Murder of Özgecan Aslan

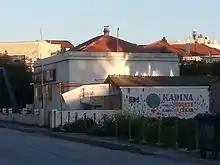
Graffiti and a poster in North Nicosia at the headquarters of a political party, reading "speak out against violence against women", following the murder

In Istanbul, protesters, most of whom were women, gathered in the İstiklal Avenue and marched to the Taksim Square on 14 February, also condemning the alleged inaction of the government and lack of official condemnation, with thousands further protesting in the Kadıköy district. In Ankara, protests took place despite police intervention, as demonstrators occupied a central park. Around a thousand protesters marched in İzmir, where almost all of them were women, who refused to let men join the protest. Protests also took place in Tarsus, Mersin, Adana, Bodrum, Eskişehir, Balıkesir, Batman, Samsun, Antalya and Tunceli, among other cities. Further protests took place in Istanbul on 15 February. 1,500 students marched in Gaziantep. The number of protesters in Mersin were reported to be around 3000; a man reportedly harassed and attacked the women in the protests, causing a fight. In Trabzon, while a group of 700 women were protesting the murder, a drunk man shouted that "the murder [was] well-deserved for Özgecan", causing a commotion. Members of a group of 50 women who hung banners in the Taksim Square, Istanbul, were arrested by the police. Claims of the courts having sympathies for perpetrators of violence against women and thus issuing reduced sentences were highlighted during the protests. The current conservative government has also been accused of creating an "Islamic atmosphere", in which non-conservative women are seen as deserving violence. According to CBC News, the motivation of the protesters is to show that "female lives are not disposable in Turkey". "Hürriyet" reported that the protests had simultaneously united and divided Turkey.